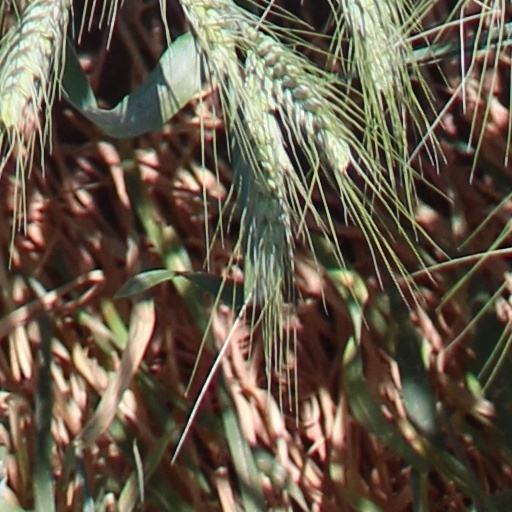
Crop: wheat